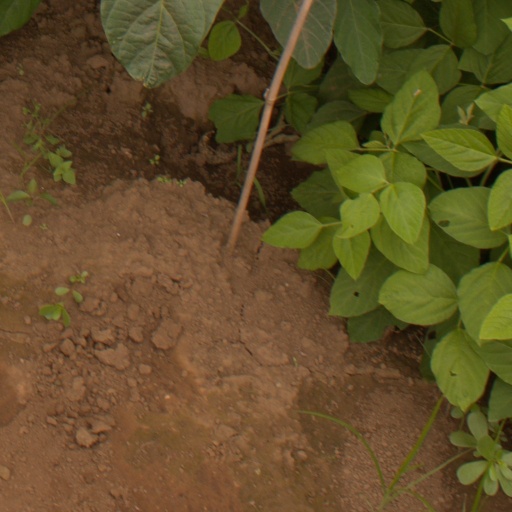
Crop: soybean